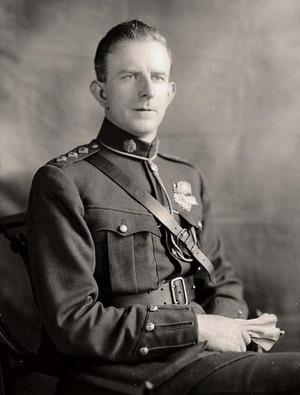
Le chef du Fine Gael est le plus haut responsable politique du parti politique Fine Gael en Irlande. Depuis le 2 juin 2017, Leo Varadkar occupe ce poste depuis la démission de Enda Kenny à la tête du parti.
Eoin O'Duffy, né le 20 octobre 1892 et mort le 30 novembre 1944, est un homme politique irlandais. Figure du fascisme irlandais des années 1930, il sera successivement teachta Dála, commandant en chef de l'IRA, second commissaire de la Garda Síochána, leader de l'Army Comrades Association, premier président du Fine Gael et fondateur du National Corporate Party. Lors de la guerre d'Espagne, il dirige les brigades irlandaises pour Francisco Franco.